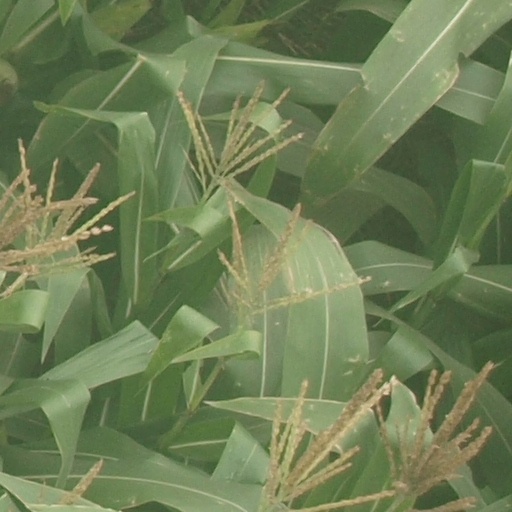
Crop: maize; corn